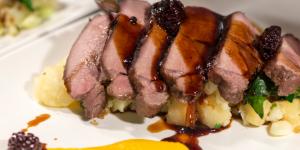
espalda de jabali al horno